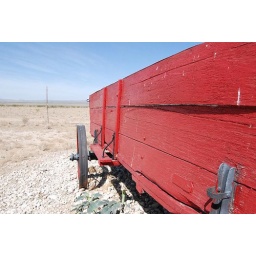
red wagon, sitting on the desert sand. doing nothing but basking in the warm air.